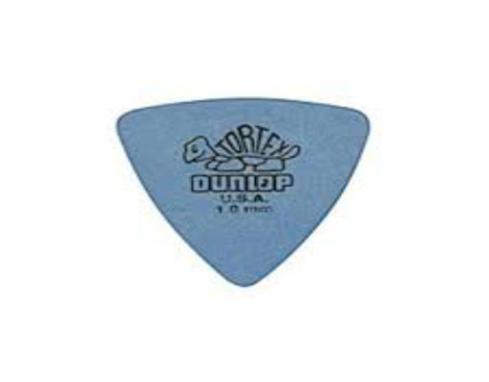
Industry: Leisure